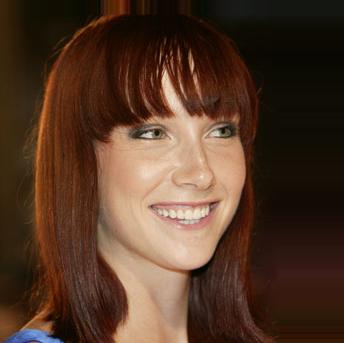
Age: 21